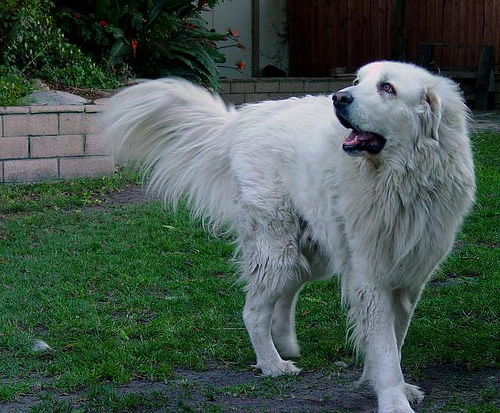
Animal: dog
Breed: great pyrenees